Death of Giorgiana Masi

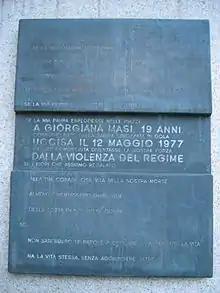
Plaque in memory of Giorgiana Masi on the Ponte Garibaldi in Rome.

On 12 May 1977, the Radical Party and the far-left organization Lotta Continua held a sit-in in Piazza Navona, Rome. The demonstration was aimed at protesting against recent measures banning public demonstrations celebrating the third anniversary of the divorce referendum and the collection of signatures supporting the upcoming referendums on party financing and public order. Activists were joined by students from the Movement of 1977 and members of Autonomia Operaia, some of which were armed. About 5,000 law enforcement agents gathered as well, supported by plainclothes officers hidden within the protesters' ranks.